Rabba Mainu Maaf Kareen

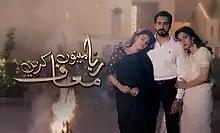

Rabba Mainu Maaf Karin is a 2020 Pakistani romantic drama television series co-produced by Momina Duraid and Moomal Shunaid under their production banners MD Productions and Moomal Entertainment. It features Hina Altaf, Jinaan Hussain and Hammad Farooqui in leads.